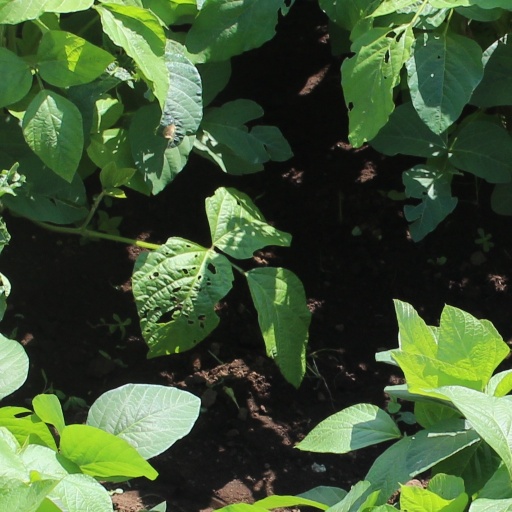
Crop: soybean